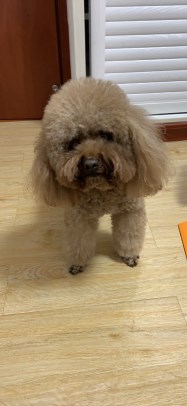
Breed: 7449-n000128-teddy